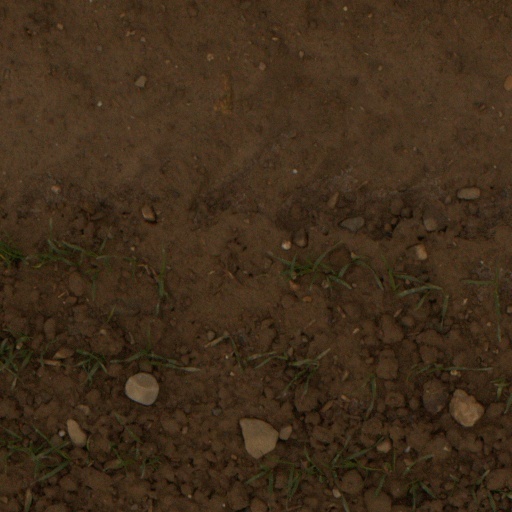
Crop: wheat